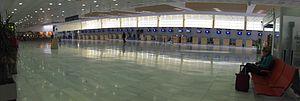
L'aéroport d'Almeria est un aéroport international situé à 9 km à l'est de la ville d'Almería, en Espagne.